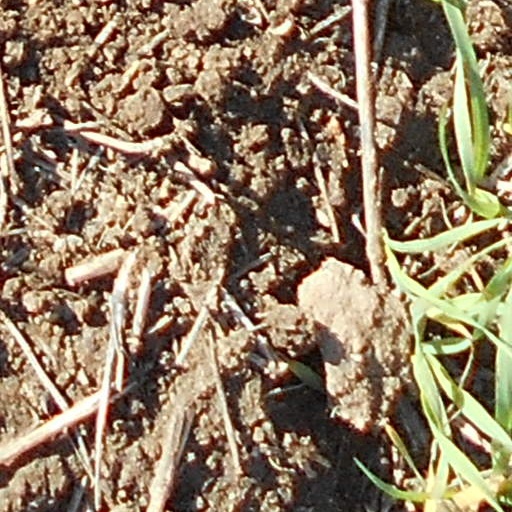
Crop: wheat